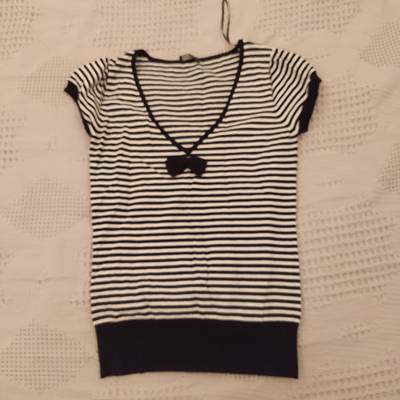
Waste category: clothes